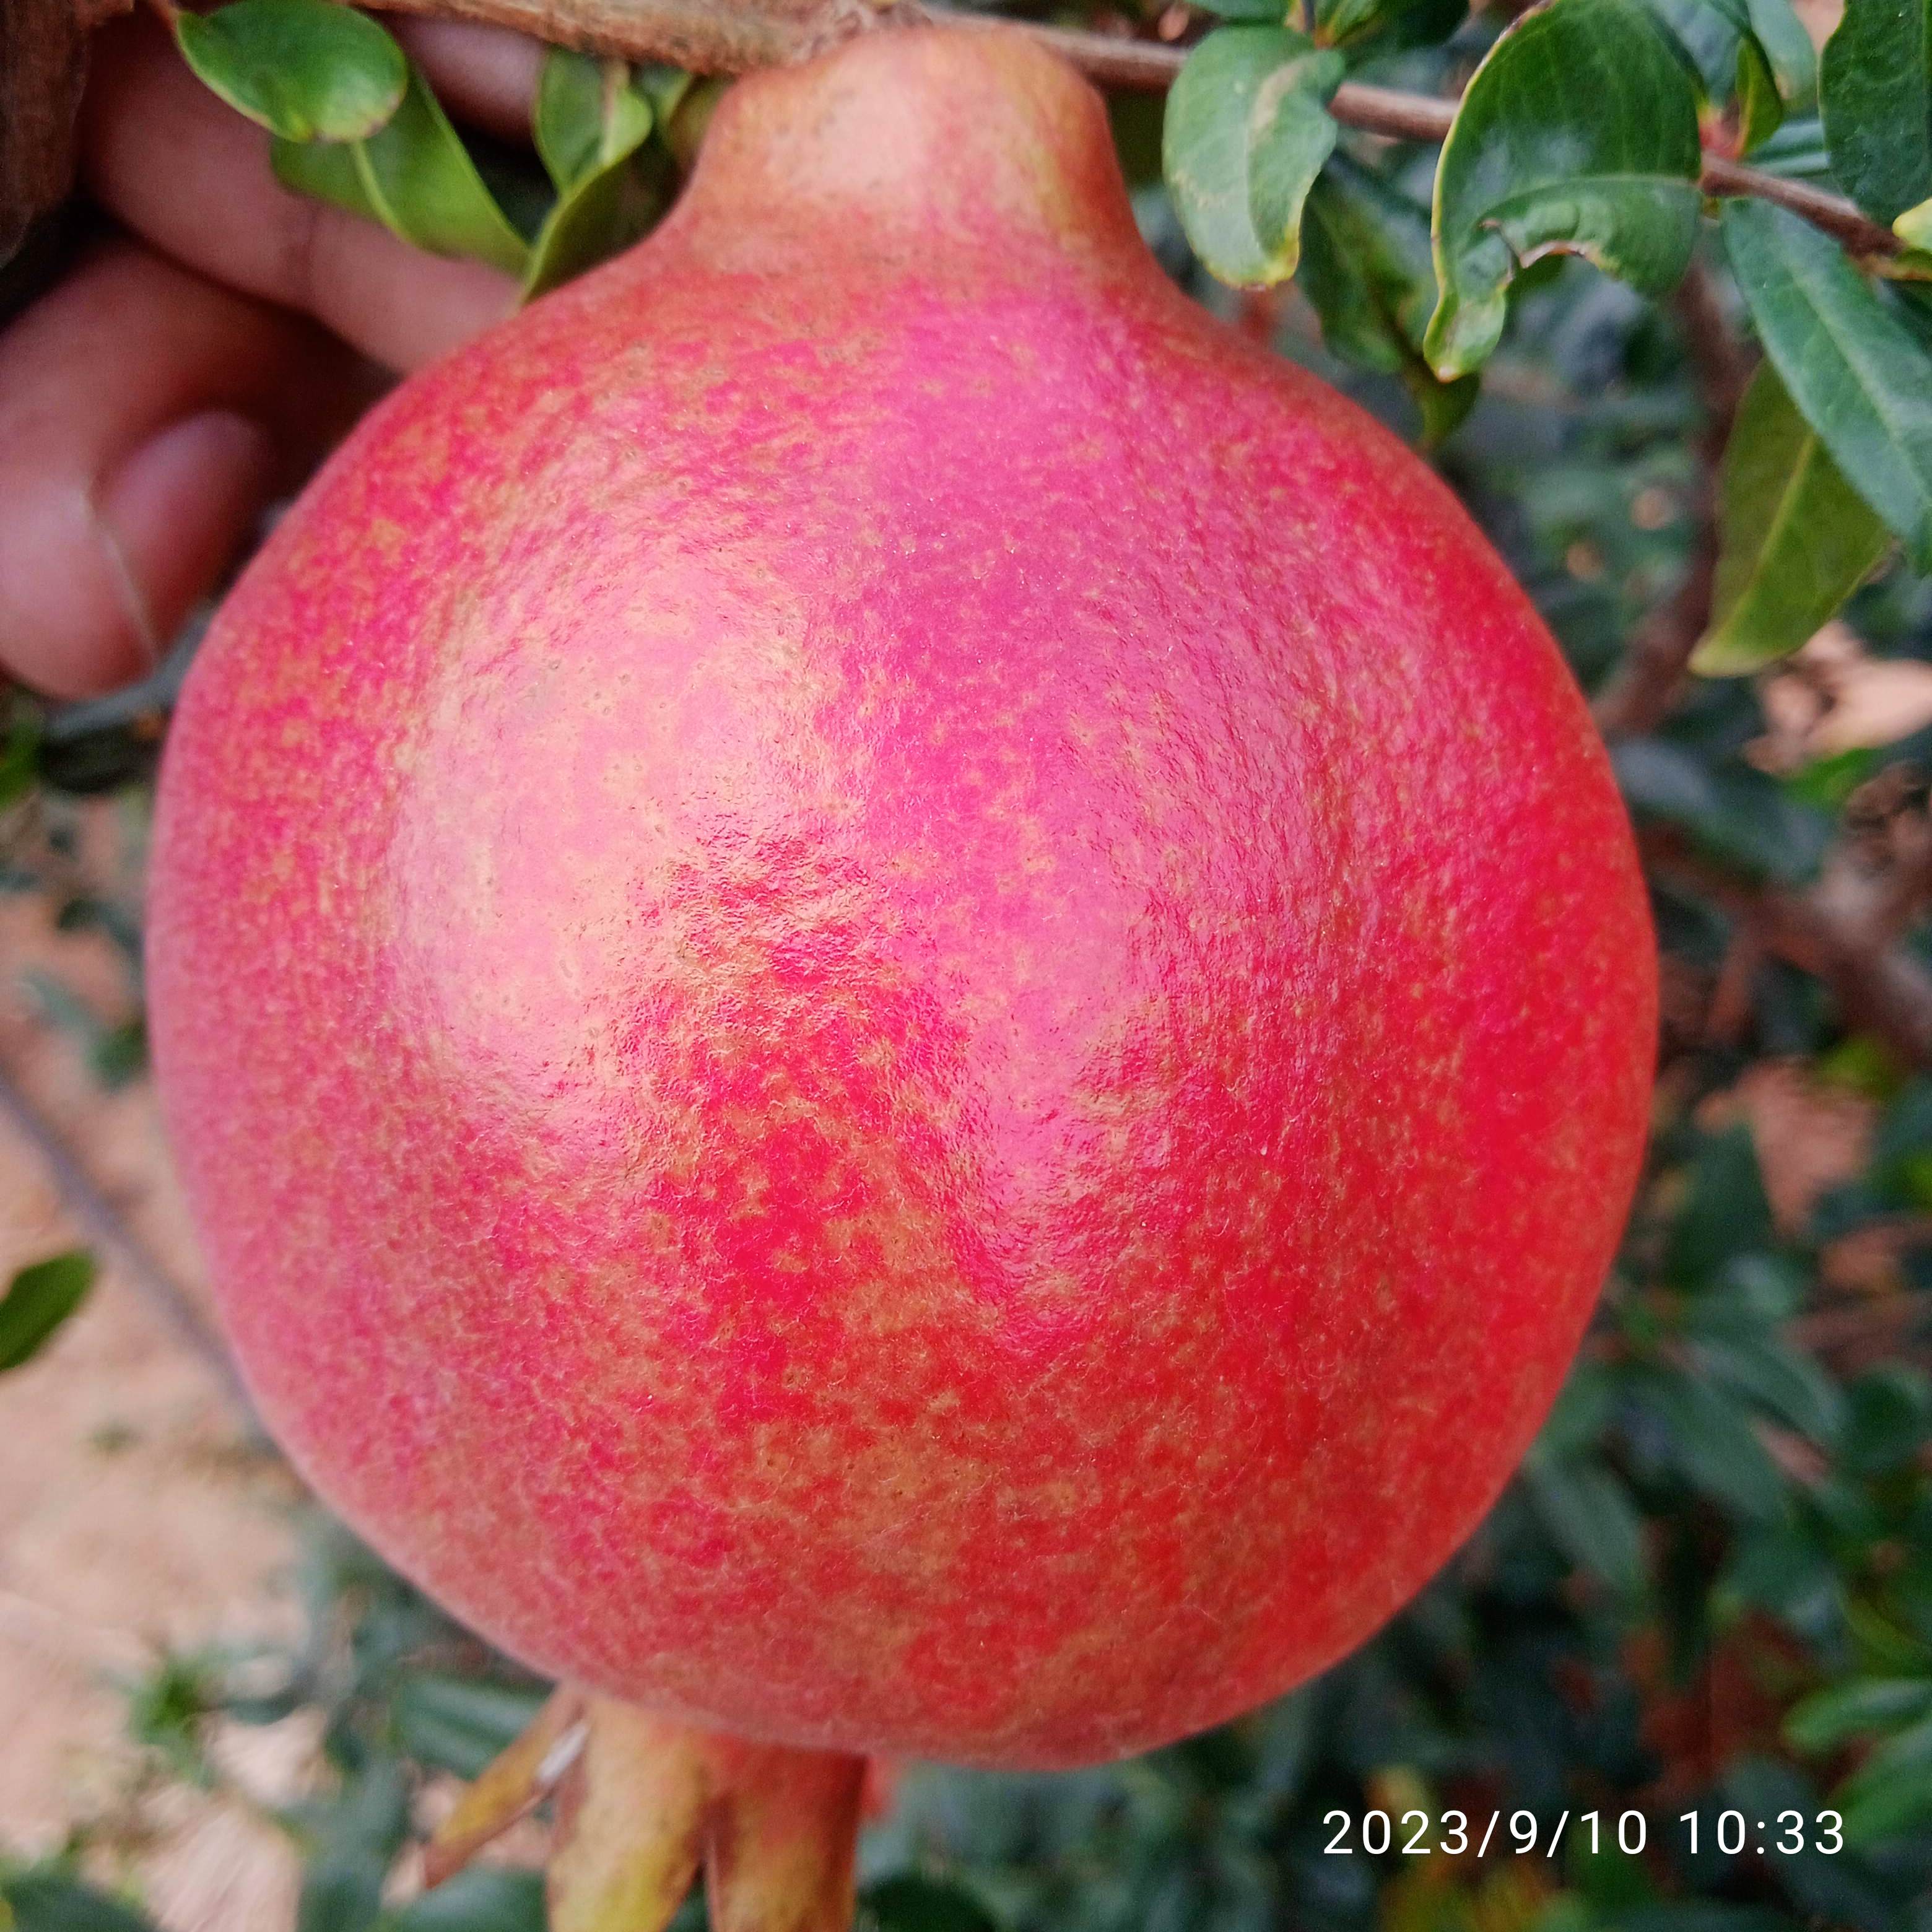
Label: Healthy